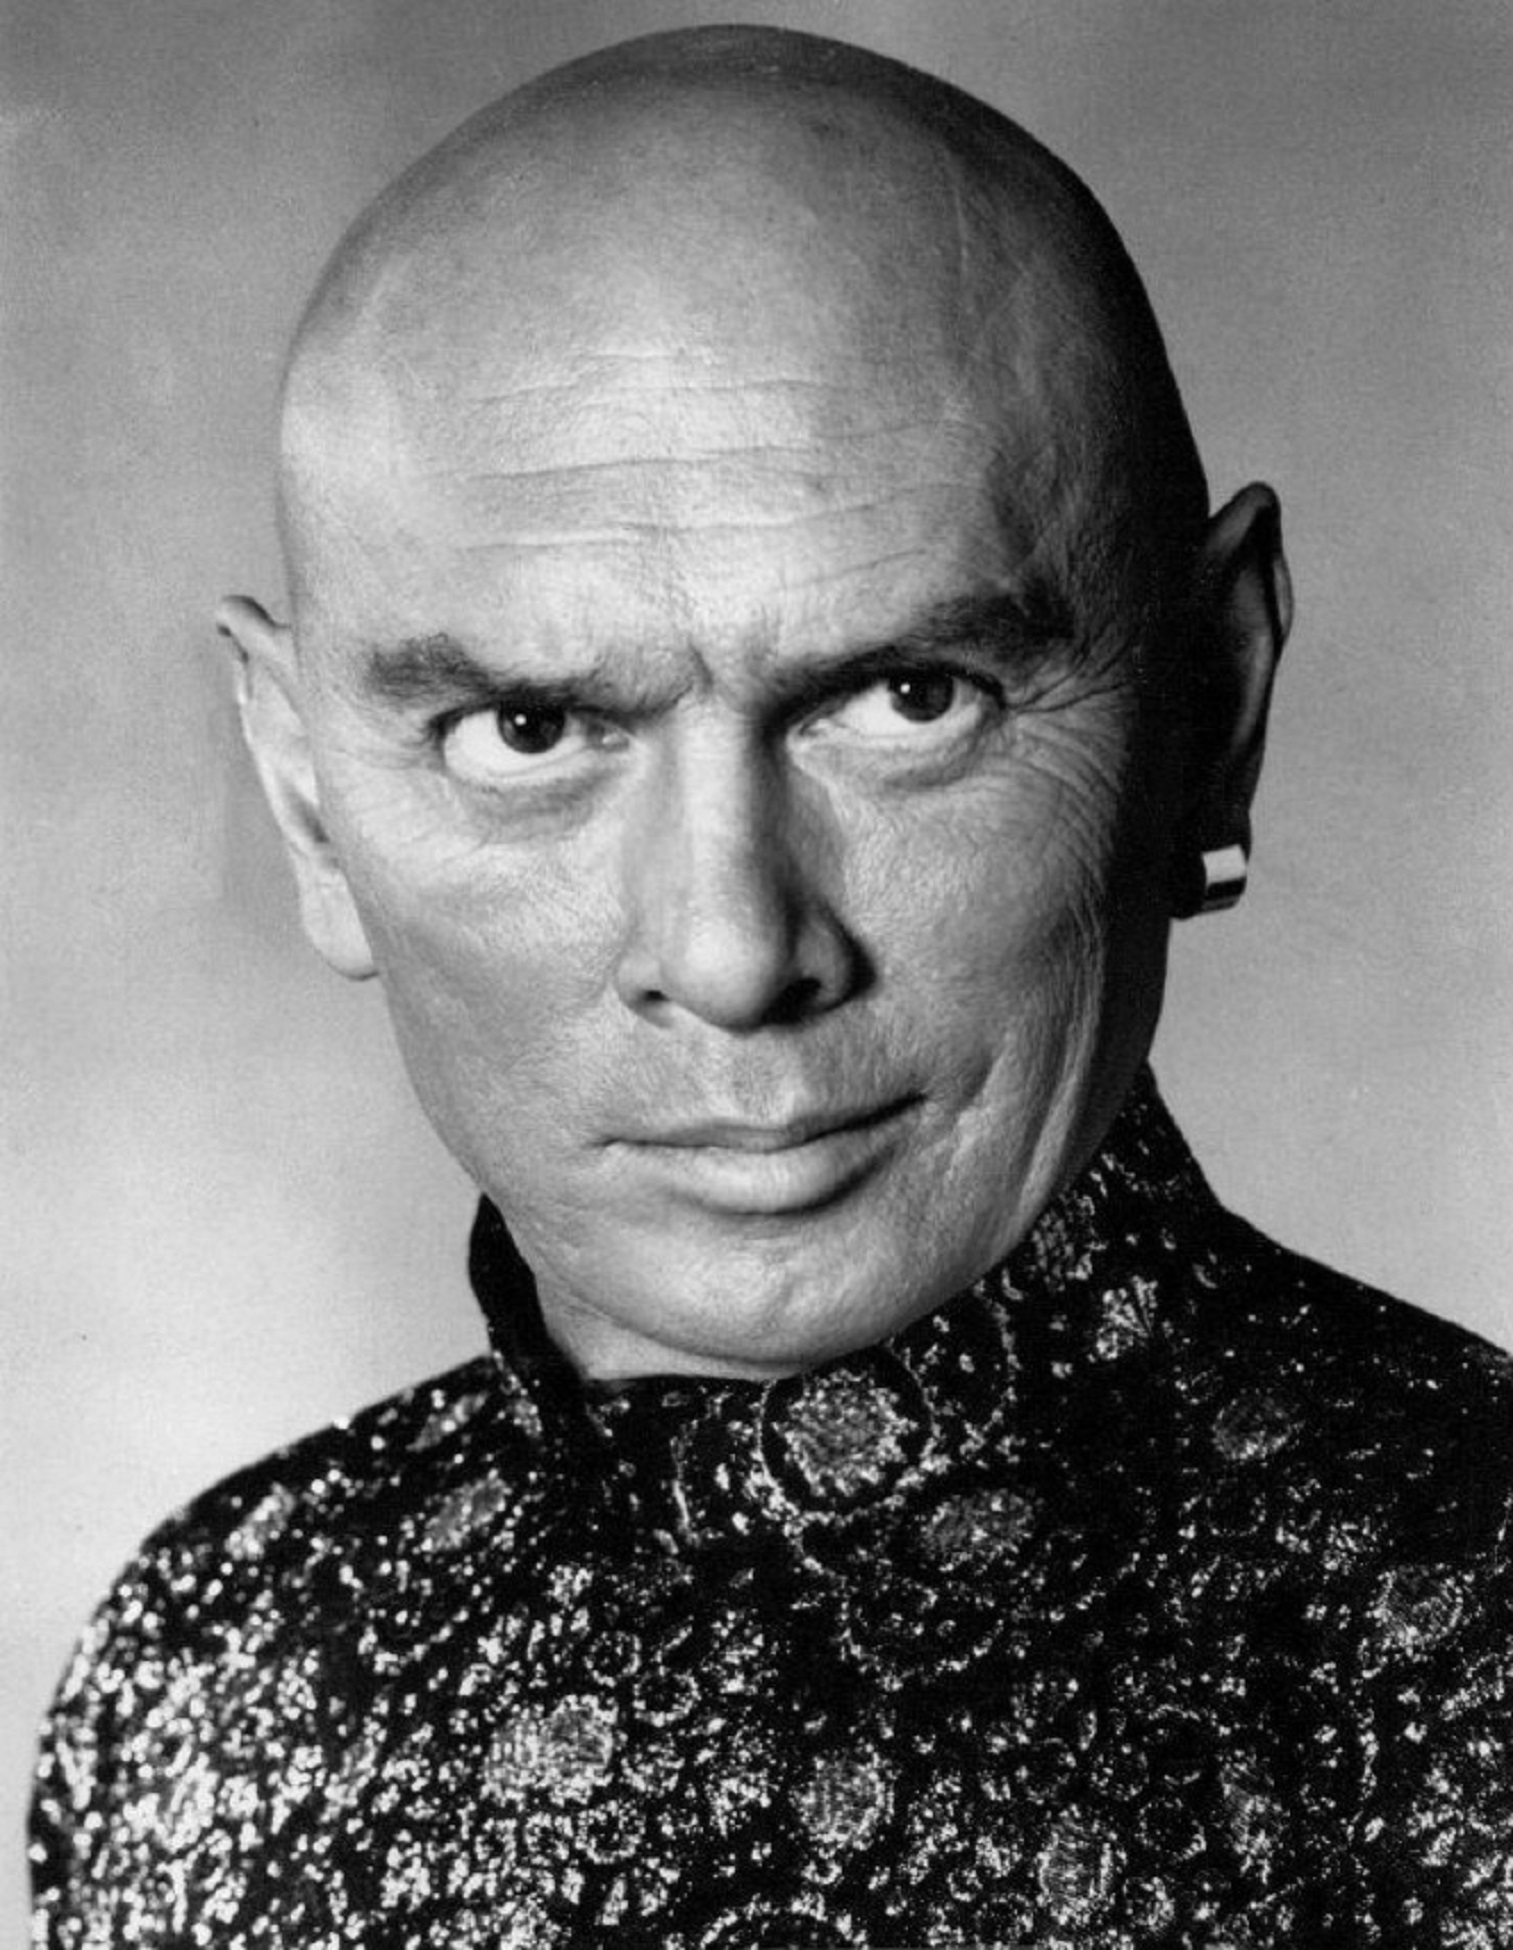
man, person, black and white, vintage, photographer, retro, star, film, male, hollywood, portrait, model, television, profession, writer, monochrome, hairstyle, face, stage, performance, head, cinema, theater, icon, movie, director, entertainment, actor, monochrome photography, portrait photography, motion pictures, yul brynner, shaved head